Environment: lab
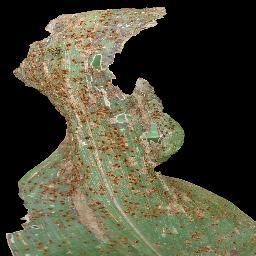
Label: common_rust